The Siege of Macindaw

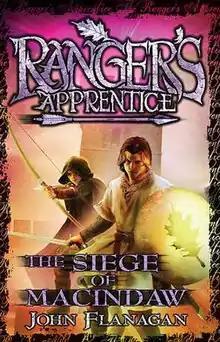
Second Australian edition cover of "The Siege of Macindaw"

The Siege of Macindaw is the sixth book in the "Ranger's Apprentice" series by Australian author John Flanagan. The book was first published on 1 May 2007 in Australia and on 4 August 2009 in the United States.